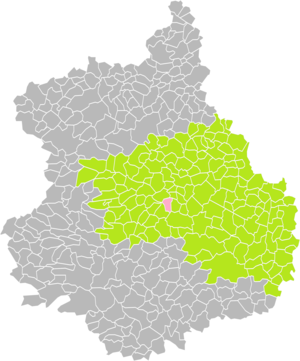
Localisation de la Commune de Thivars dans l'arrondissement de Chartres (Eure-et-Loir)
Thivars est une commune française située dans le département d'Eure-et-Loir en région Centre-Val de Loire.